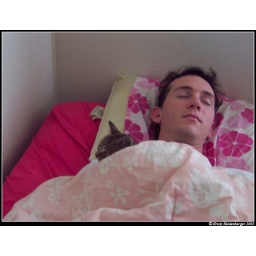
Real men sleep in pink beds with kittens!